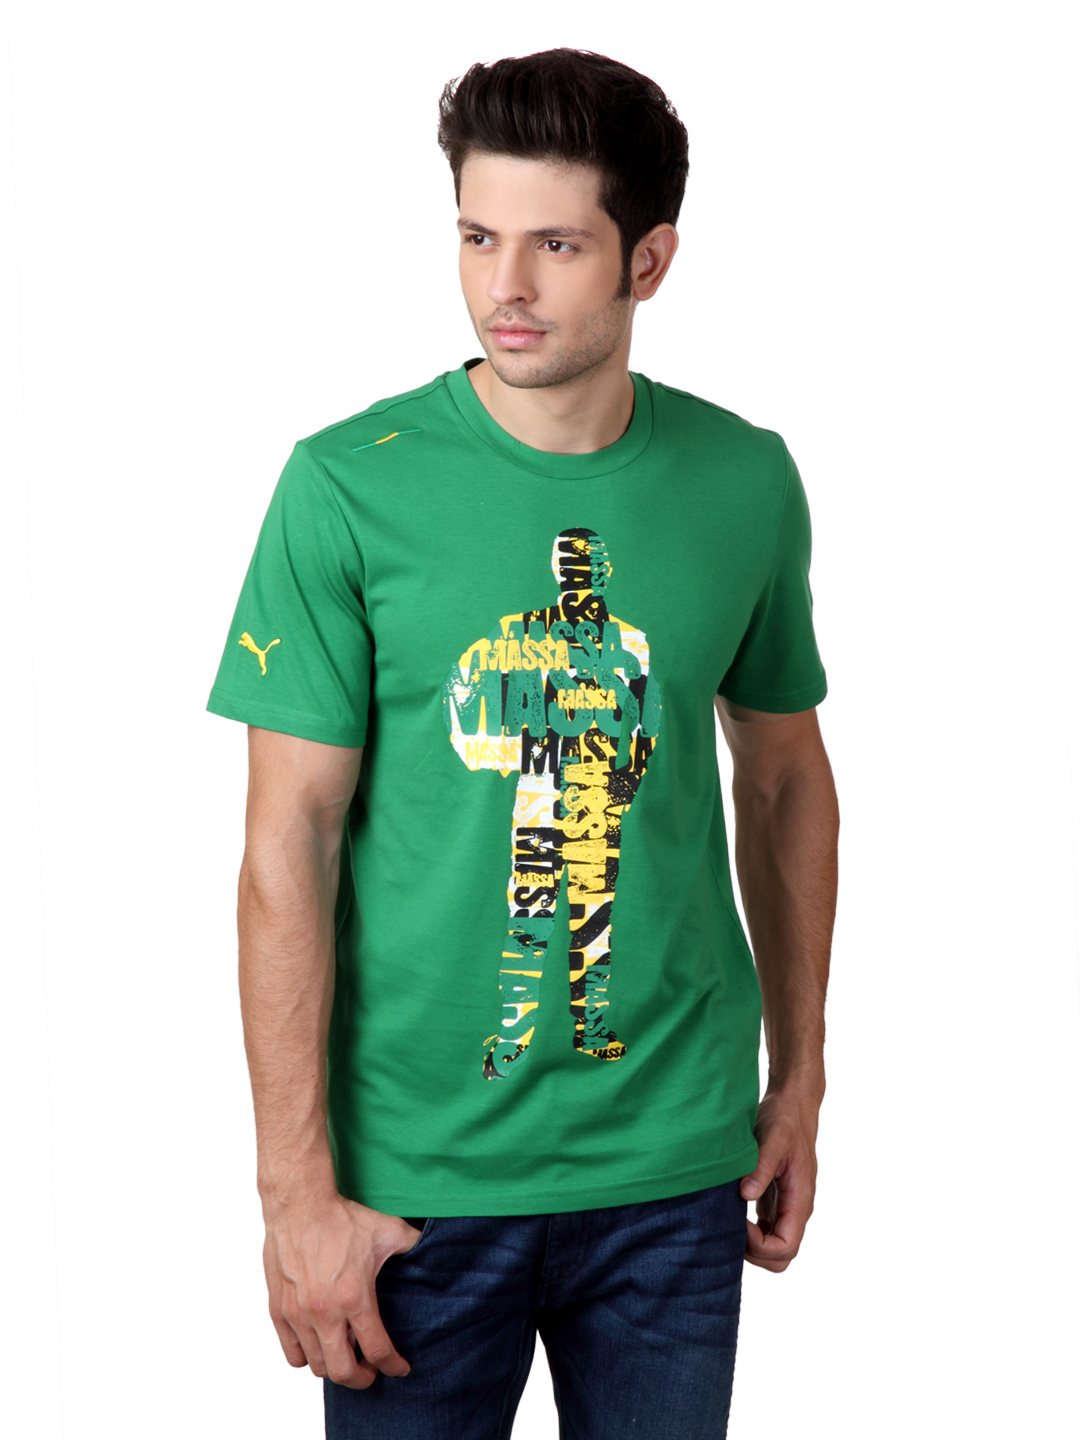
Puma Men Green T-shirt
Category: Apparel / Topwear / Tshirts
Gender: Men
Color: Green
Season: Summer 2012
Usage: Casual